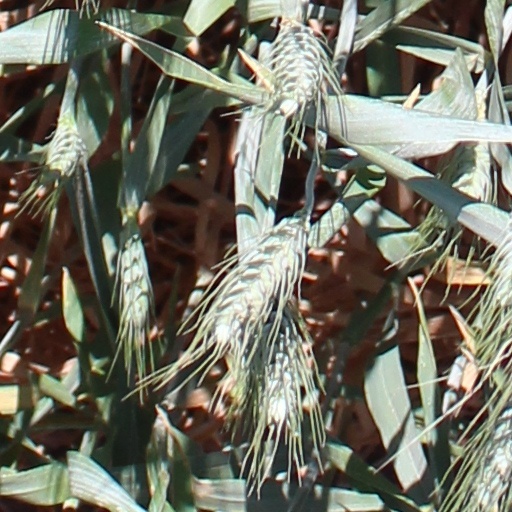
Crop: wheat